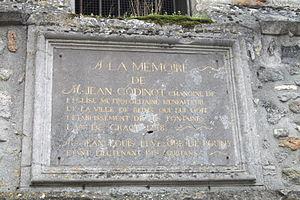
Plaque ne hommage à Jean Godinot qui fit beaucoup pour l'installation de fontaines à Reims.
Louis-Jean Levesque de Pouilly, né à Reims en 1691 et mort en 1751, est un homme de lettres français. Il débuta dans la carrière des lettres par l'explication des Principes de Newton ; mais il est plus connu par sa Théorie des sentiments agréables, où son dessein est de prouver que le bonheur est dans la pratique des devoirs.